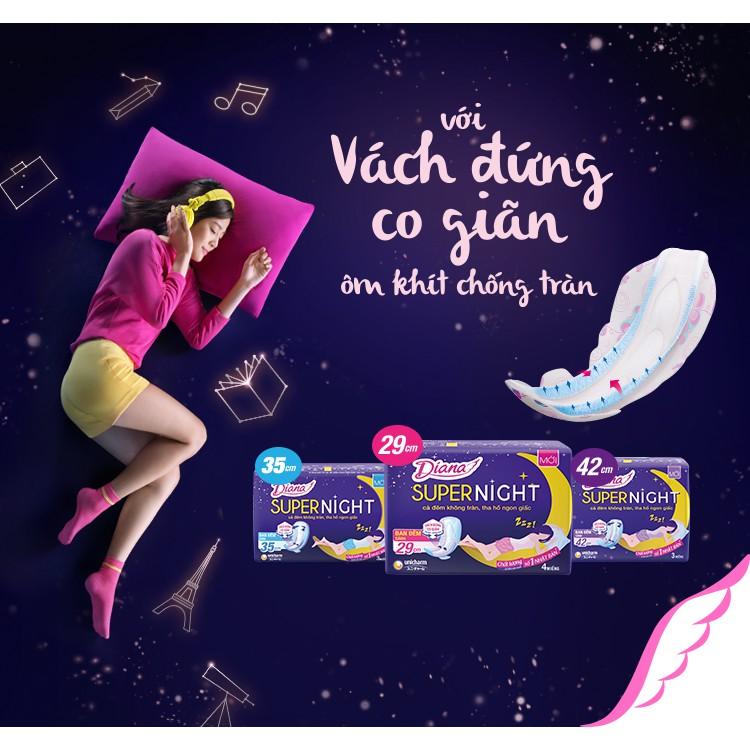
có những hộp băng vệ sinh xuất hiện trong bức ảnh quảng cáo